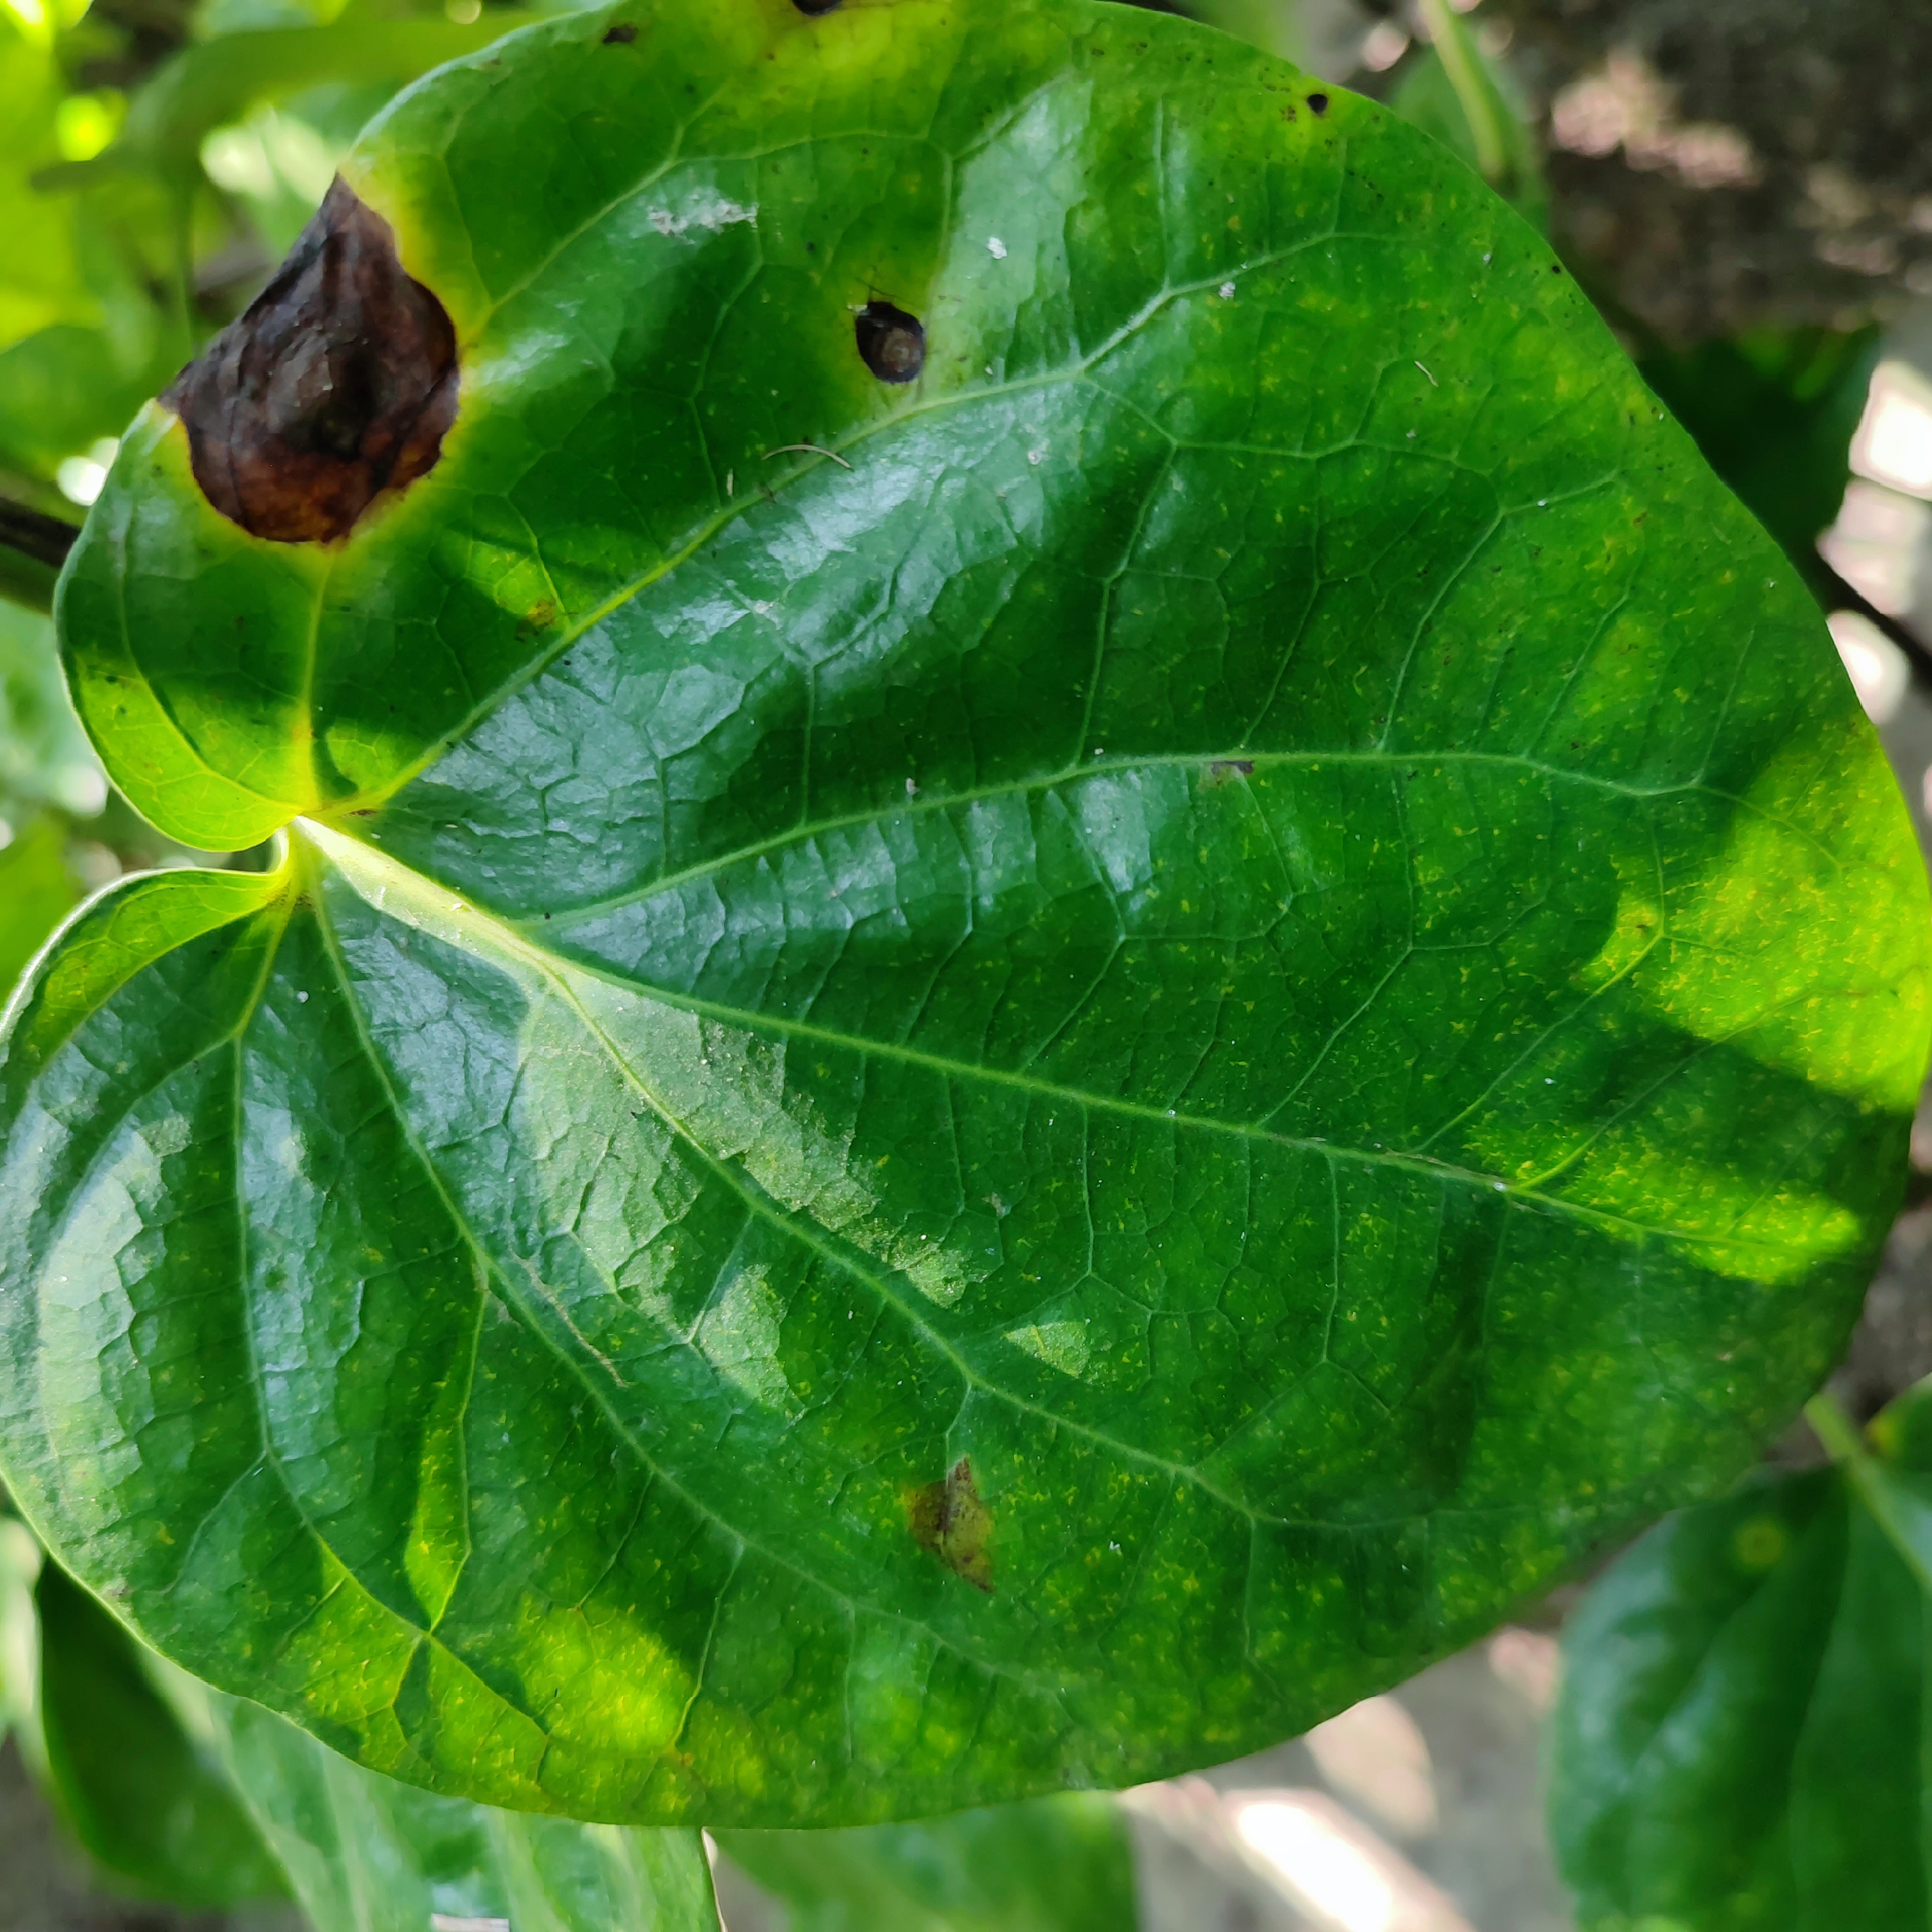
Label: Bacterial_Leaf_Disease